President of Ukraine

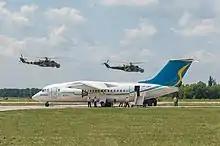
An148-100V

The Office of the President of Ukraine is an administrative body set up to provide analytical, advisory and legal assistance to the president. It is colloquially known as "Bankova", because it is located on Bankova Street in a massive building across from the House with Chimaeras. The head of the office, the Chief Secretary, acts as the gray cardinal for the president in Ukrainian politics. Around fourteen state residences are allocated for official presidential use, many of which remain from the Kuchma-era presidency. The official ceremonial residence is the Mariinskyi Palace in Kyiv. Other state residences include the House with Chimaeras and the House of the Weeping Widow in Kyiv, the Yusupov Palace in Crimea, and Synehora in Ivano-Frankivsk Oblast. In addition, each former president has been allotted a state-owned dacha (house) in the former forest preserve in Koncha-Zaspa.